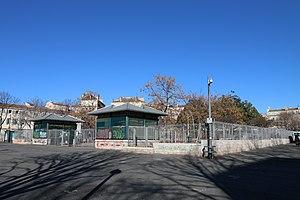
Place Jean-Jaurès à Marseille, appelée localement ""La plaine""."
La place Jean-Jaurès, dite la Plaine, est une voie située à la limite des 1ᵉʳ, 5ᵉ et 6ᵉ arrondissements de Marseille, entre les quartiers de Thiers, du Camas et de Notre-Dame-du-Mont. Elle est plus connue sous le nom de La Plaine.